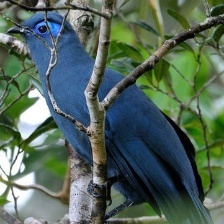
Species: BLUE COAU
Scientific name: COUA CAERULEA